Bayfront Park

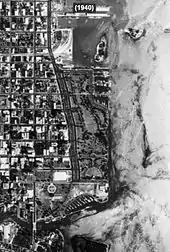
Historic Aerial Photograph of Bayfront Park in 1940

The park began construction in 1924 under the design plans of Warren Henry Manning and officially opened in March 1925. Beginning in 1980, it underwent a major redesign by Japanese-American modernist artist and landscape architect, Isamu Noguchi. Today, Bayfront Park is maintained by the Bayfront Park Management Trust, a limited agency of the city of Miami, Florida.